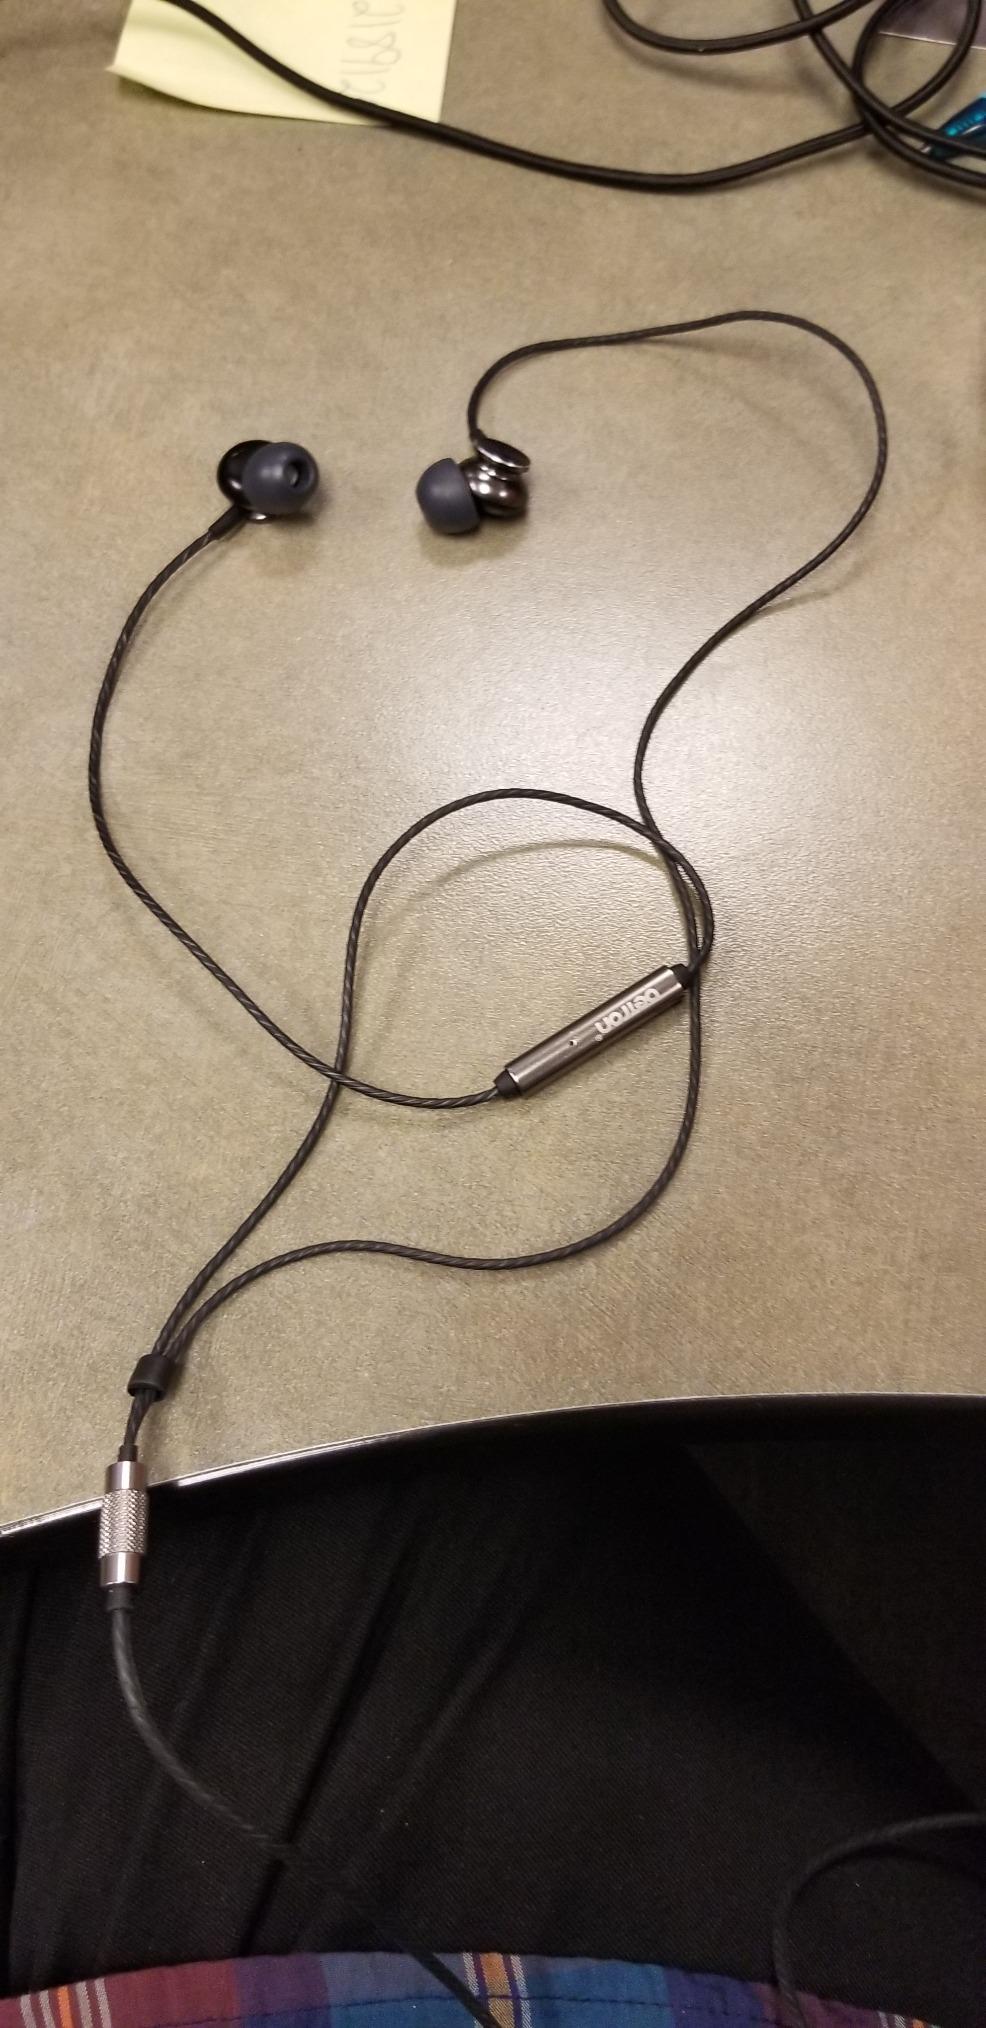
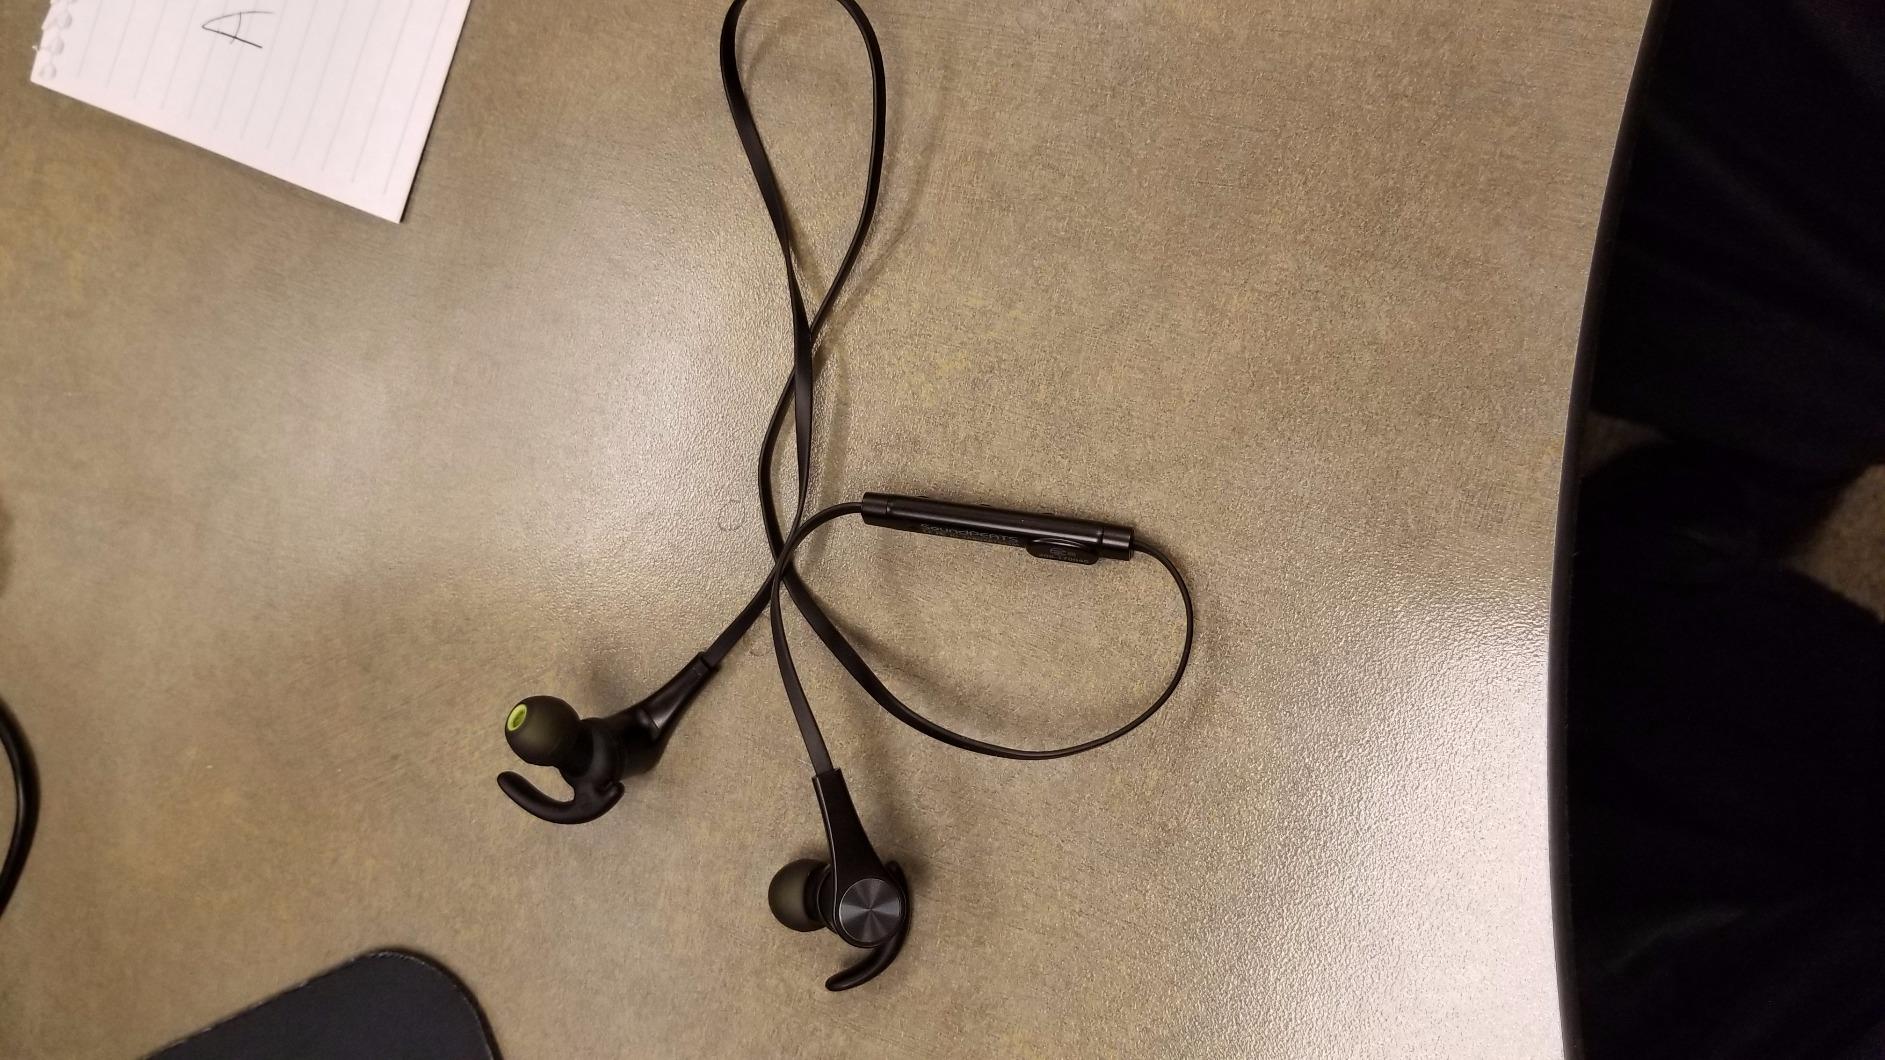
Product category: earbuds
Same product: no